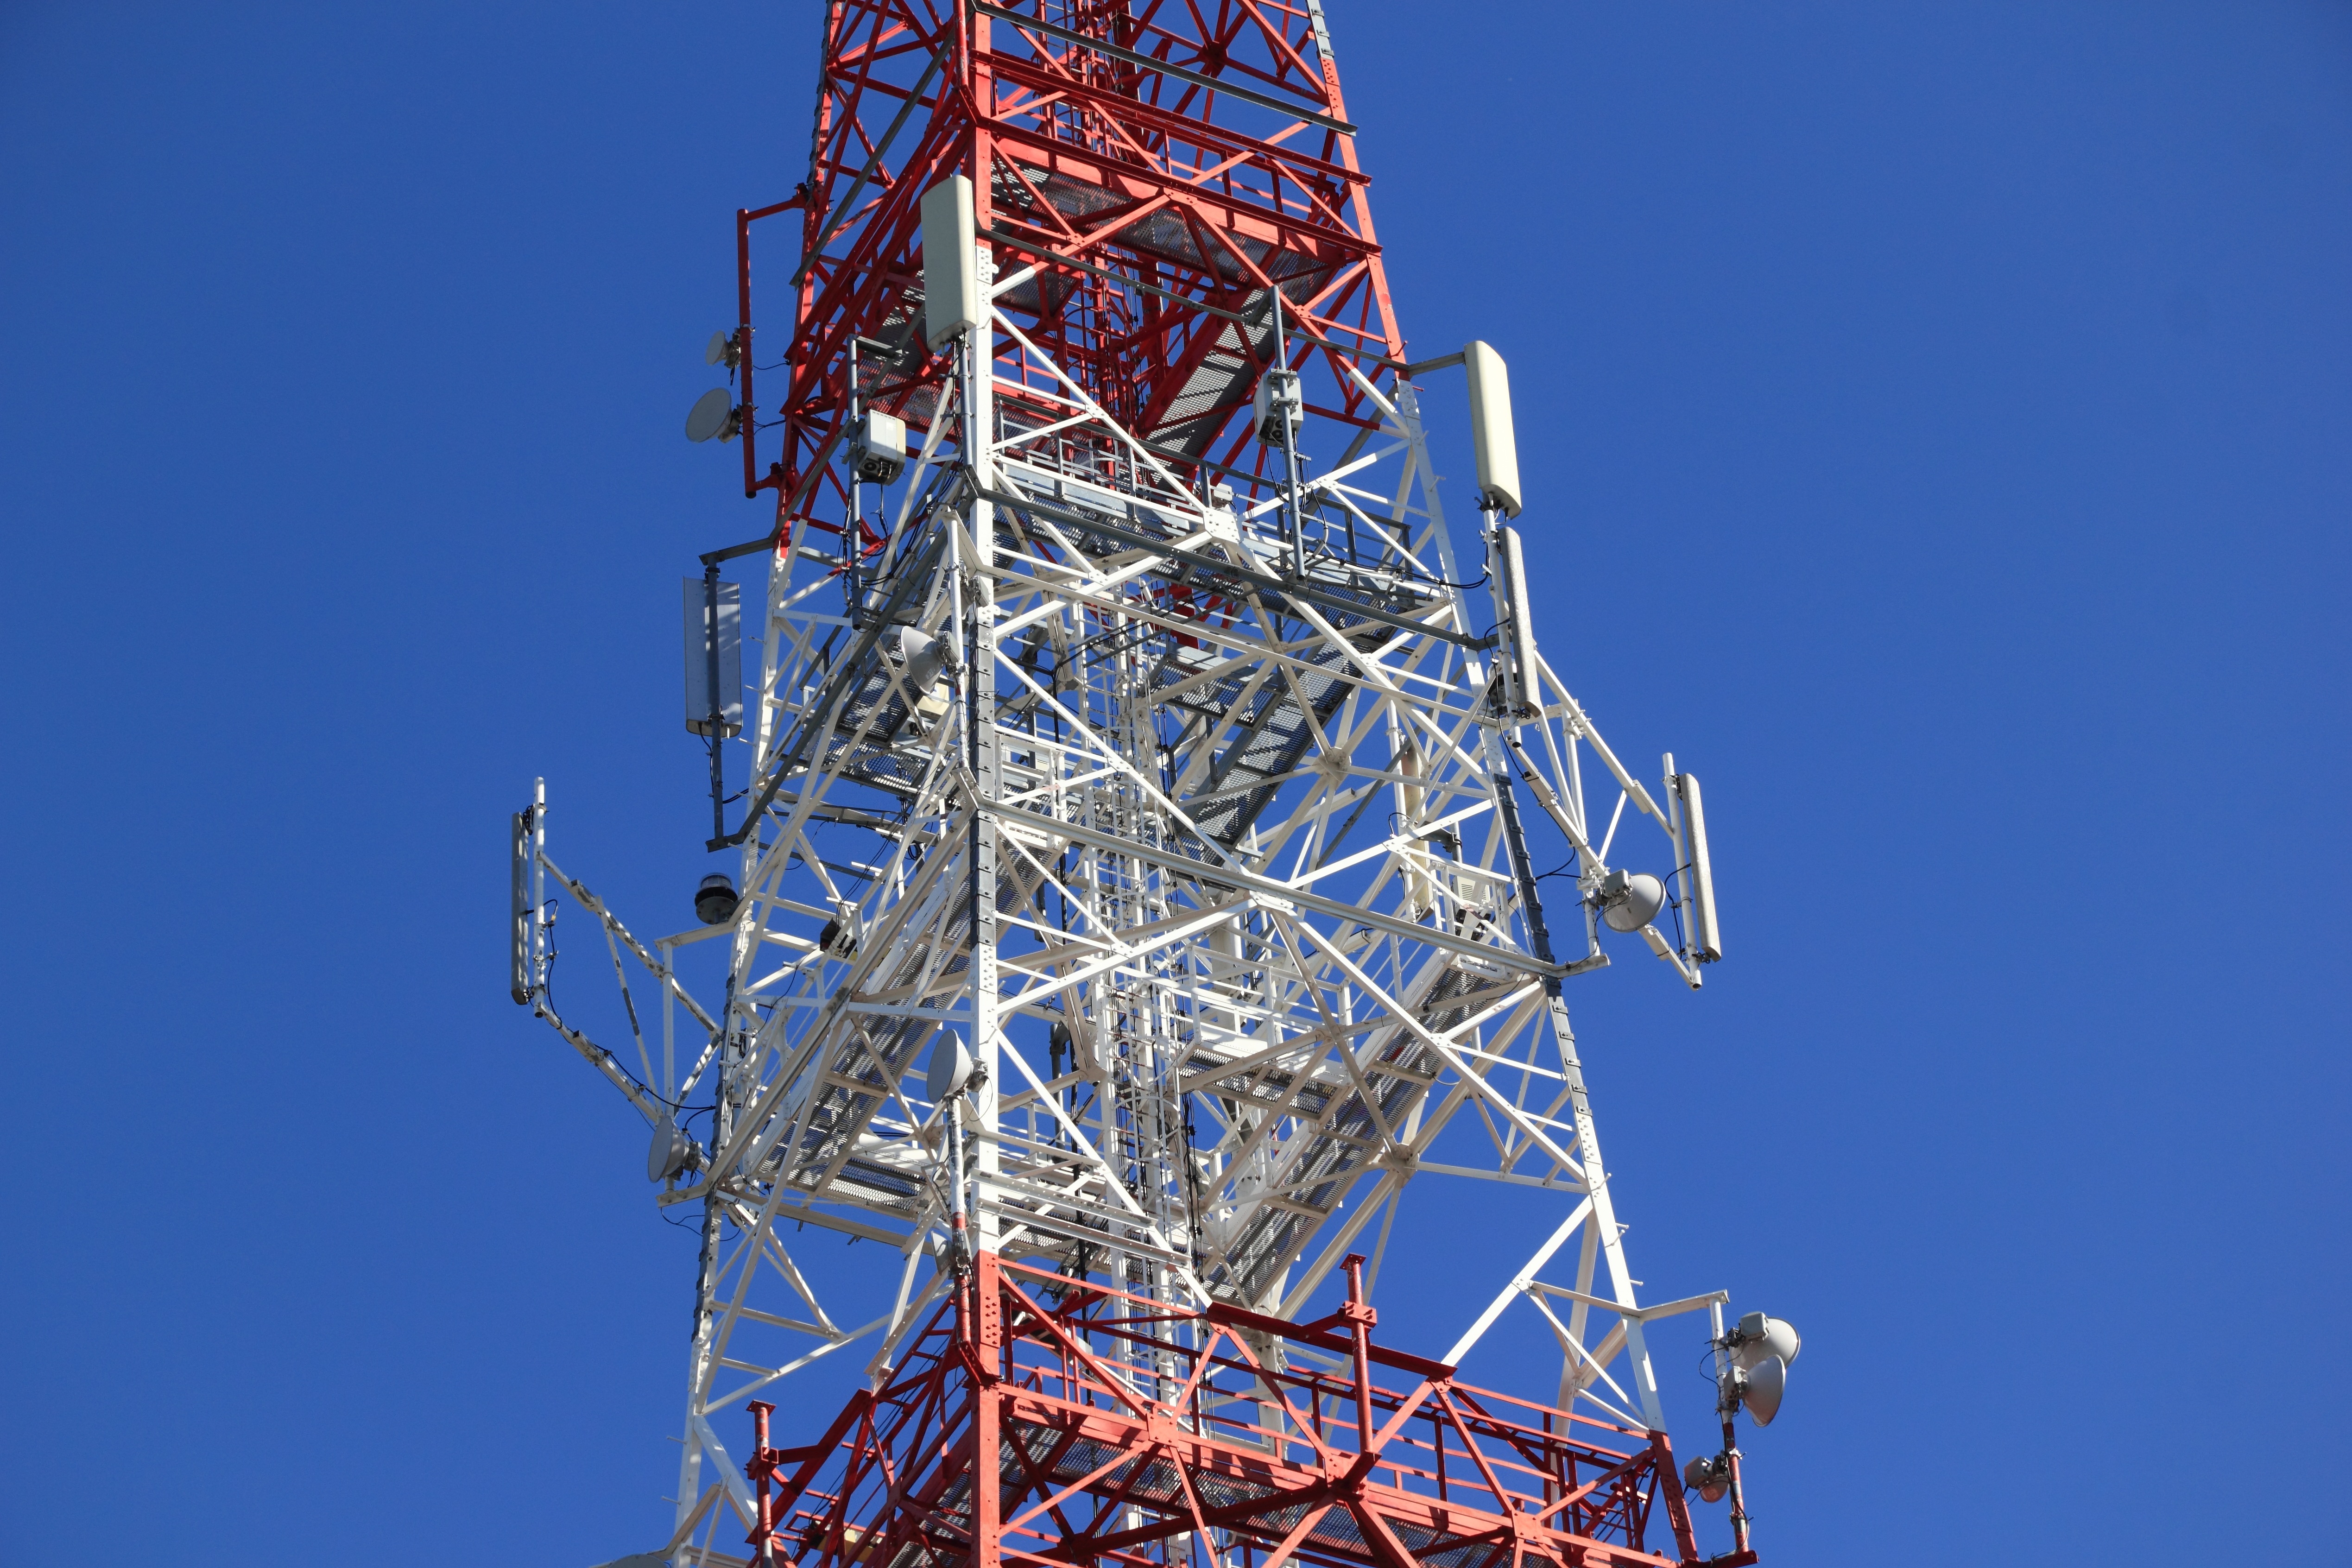
vehicle, tower, mast, phone, electricity, energy, poland, gsm, telecom, transmission, transmission tower, telecommunication, electrical supply, overhead power line, telecommunications engineering